Kelsey Scott

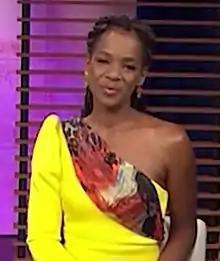
Scott in 2020

Kelsey Scott was born and raised in Atlanta, Georgia. When she was 13, Scott starred as Robert Guillaume's daughter in the short-lived ABC sitcom "The Robert Guillaume Show" (1989). She graduated from Florida A&M University.